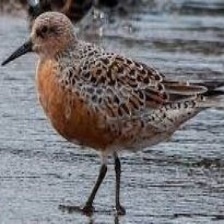
Species: RED KNOT
Scientific name: CALIDRIS CANUTUS
ImageNet parent category: red-backed_sandpiper